Chinese garden

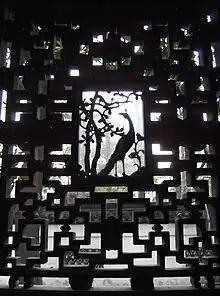
Ornamental window frame for garden-viewing in Yuyuan Garden, Shanghai

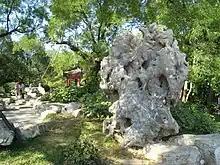
A scholar rock from Lake Tai in the Beijing Botanical Garden

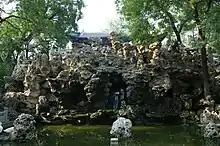
Rock garden at the Prince Gong Mansion in Beijing, complete with a grotto

Chinese gardens are filled with architecture; halls, pavilions, temples, galleries, bridges, kiosks, and towers, occupying a large part of the space. The Humble Administrator's Garden in Suzhou has forty-eight structures, including a residence, several halls for family gatherings and entertainment, eighteen pavilions for viewing different features of the garden, and an assortment of towers, galleries, and bridges, all designed for seeing different parts of the gardens from different points of view. The garden structures are not designed to dominate the landscape, but to be in harmony with it.